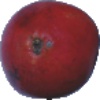
Label: pomegranate